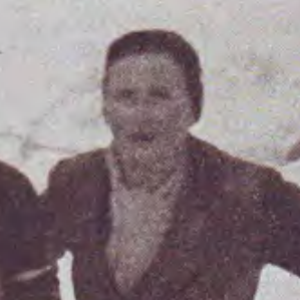
Gerda Paumgarten, née le 4 février 1907 à Graz et morte le 1ᵉʳ janvier 2000 à Vienne, est une ancienne skieuse alpine autrichienne.